Ibrahim Dogus

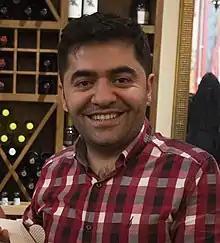
Dogus in 2017

Ibrahim Dogus (born July 1980) is a British Kurdish politician, entrepreneur and restaurateur. He is founder of SME4Labour. He is also founder of the Centre for Turkey Studies and Centre for Kurdish Progress, and an active organiser for the Turkish and Kurdish community in London and the UK. He is also a British Labour Party politician, serving as a Lambeth Borough councillor. Dogus was the parliamentary candidate for the Labour Party for the Cities of London and Westminster constituency in the June 2017 UK general election and for West Bromwich East at the 2019 general election.